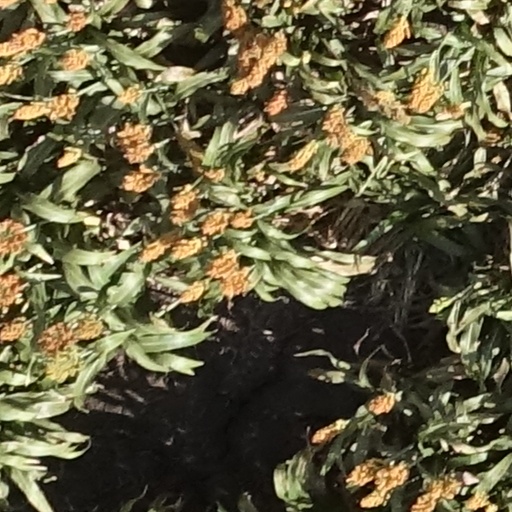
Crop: sorghum